Majestic (riverboat)

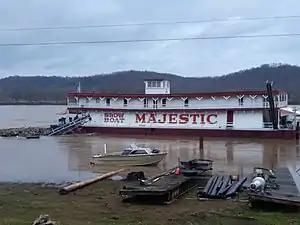
Flooding of the Ohio River on February 13, 2020, batters the "Majestic"

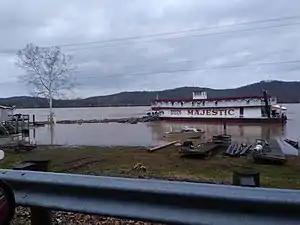
Flooding of the Ohio River on February 13, 2020, batters the "Majestic"

On February 11, 2021, multiple newspapers reported that New Richmond, Ohio's Village Administrator Greg Roberts said the New Richmond Village Council gave the go-ahead for the showboat to moor at its riverfront. Roberts said negotiations had taken less than a week after Brumley telephoned the village. "The Ledger Independent" reported that Maysville's officials were blindsided by the news, even though city officials had requested a salvage bond worth $2,000,000. On February 17, 2021, the "Majestic" left Manchester Ohio being pushed by the historic towboat Miss Anne, and arrived to its new dock in New Richmond, Ohio as part of the village's Designated Outdoor Refreshment Area (DORA), an economic tourist area where persons over 21 can possess and consume alcohol along the Ohio River.